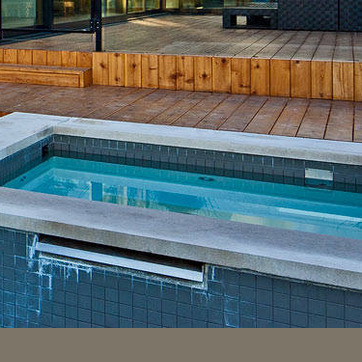
Material: water